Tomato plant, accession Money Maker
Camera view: vertical (180 deg); turntable rotation: 330 degrees
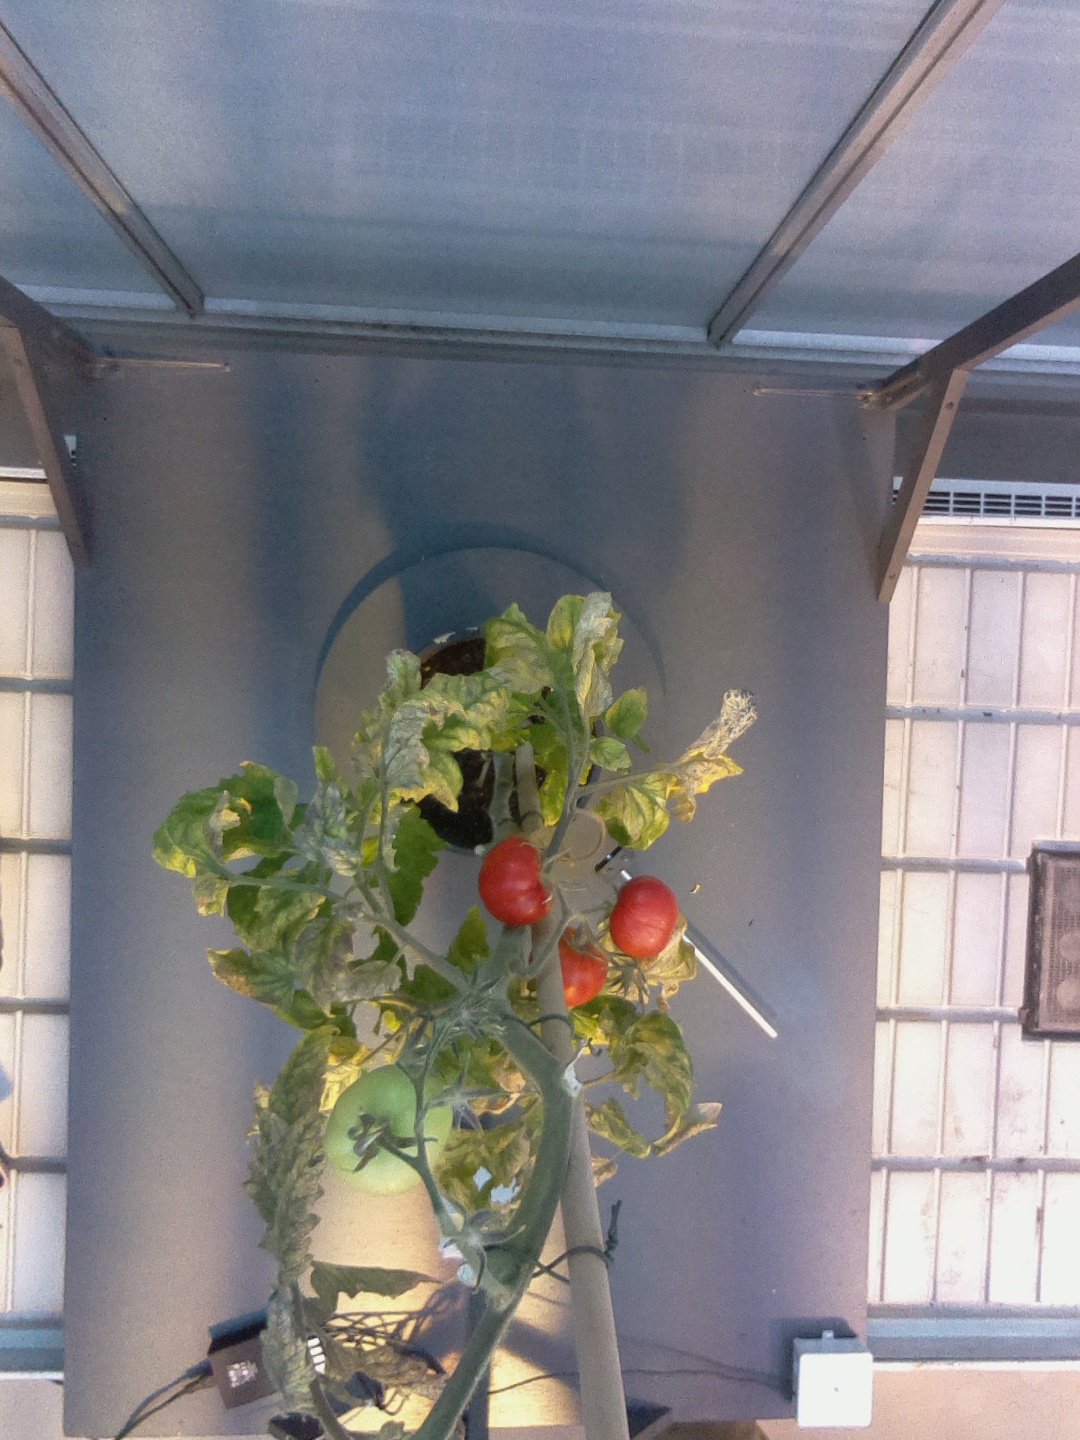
BBCH growth stage 83: 30%-40% of fruits show typical fully ripe color